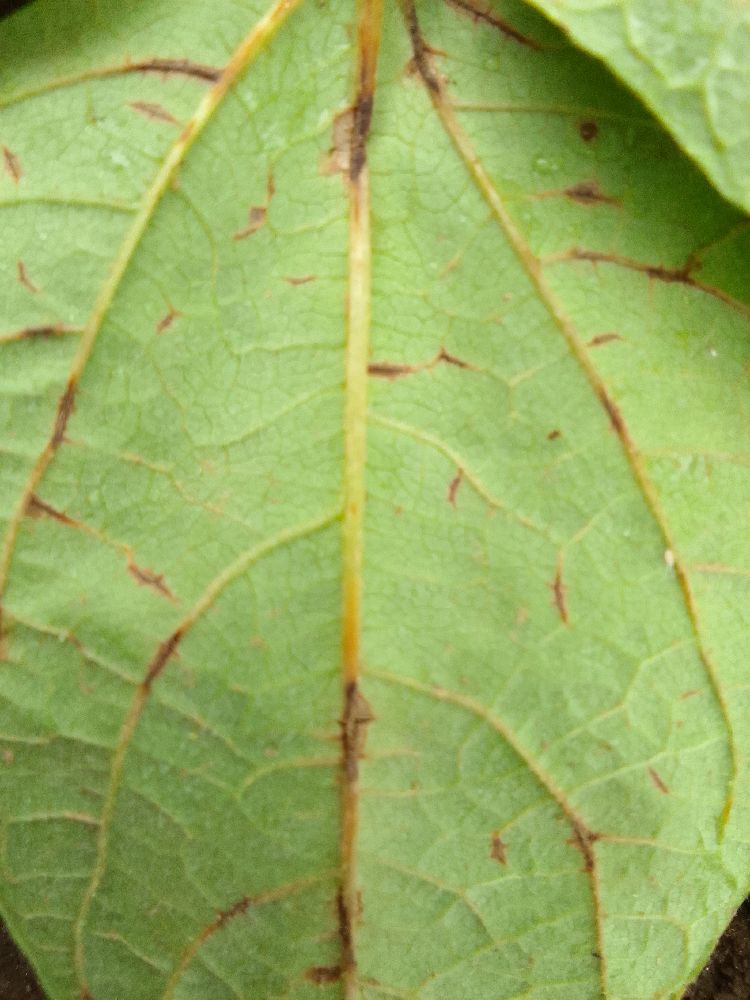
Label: anthracnose